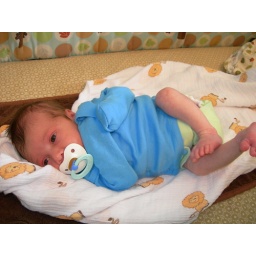
Color coordinated with his blueberry brand diaper. The snaps match the blue but they are under his too big shirt